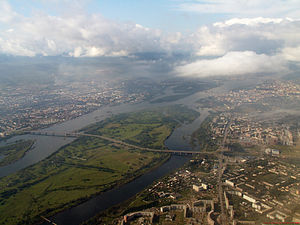
Krasnojarsk
Krasnojarsk er en by i Krasnojarsk kraj i Den Russiske Føderation ved floden Jenisej. Med sine 1.083.865 indbyggere er byen den tredjestørste by i Sibirien, og administrativt center i krajen. Krasnojarsk blev grundlagt i 1628.